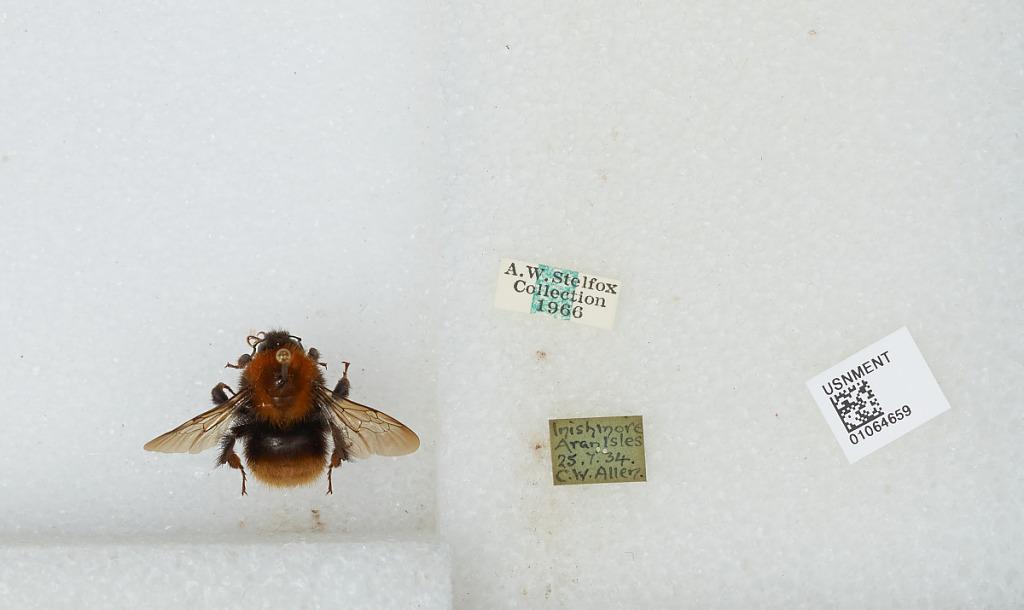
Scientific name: Bombus sp.
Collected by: C. Allen
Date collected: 1934-7-25
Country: Ireland
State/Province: Galway
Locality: Inishmore, Aran Isles
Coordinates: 53.1236, -9.7275